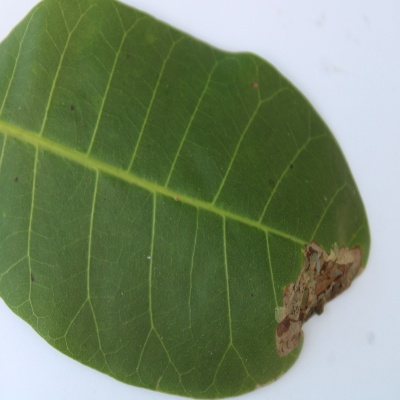
Crop: Cashew
Condition: leaf miner